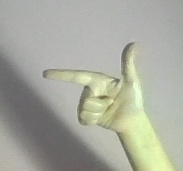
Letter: yaa